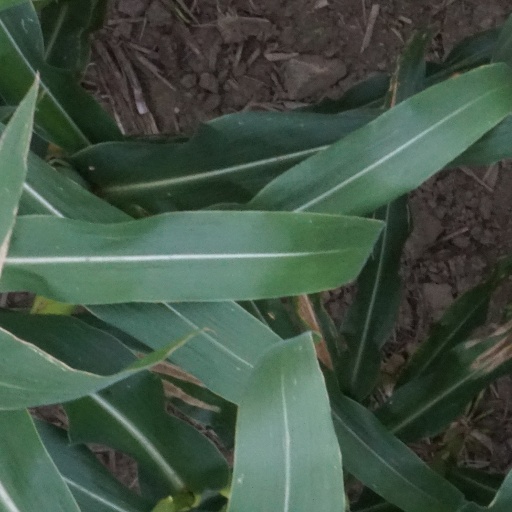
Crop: maize; corn